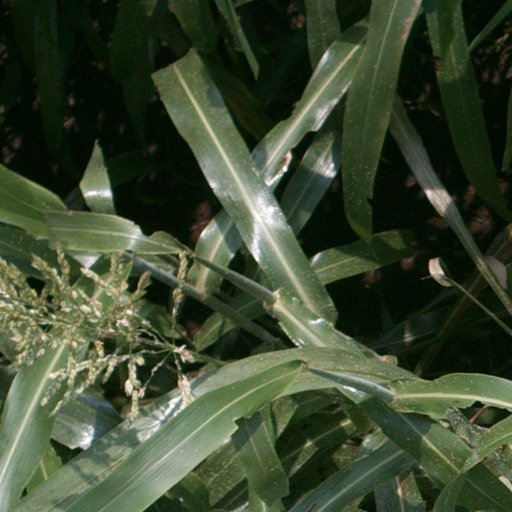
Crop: sorghum